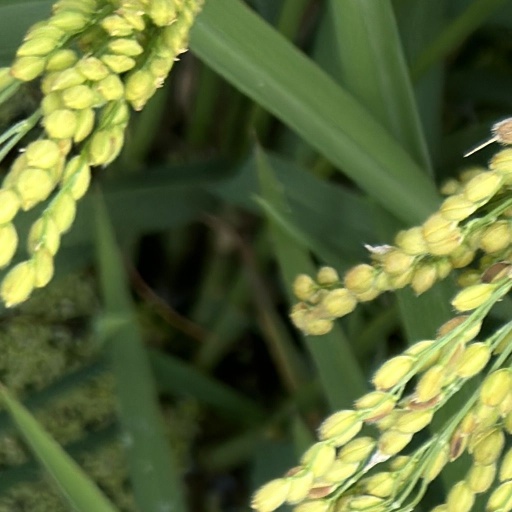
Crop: rice